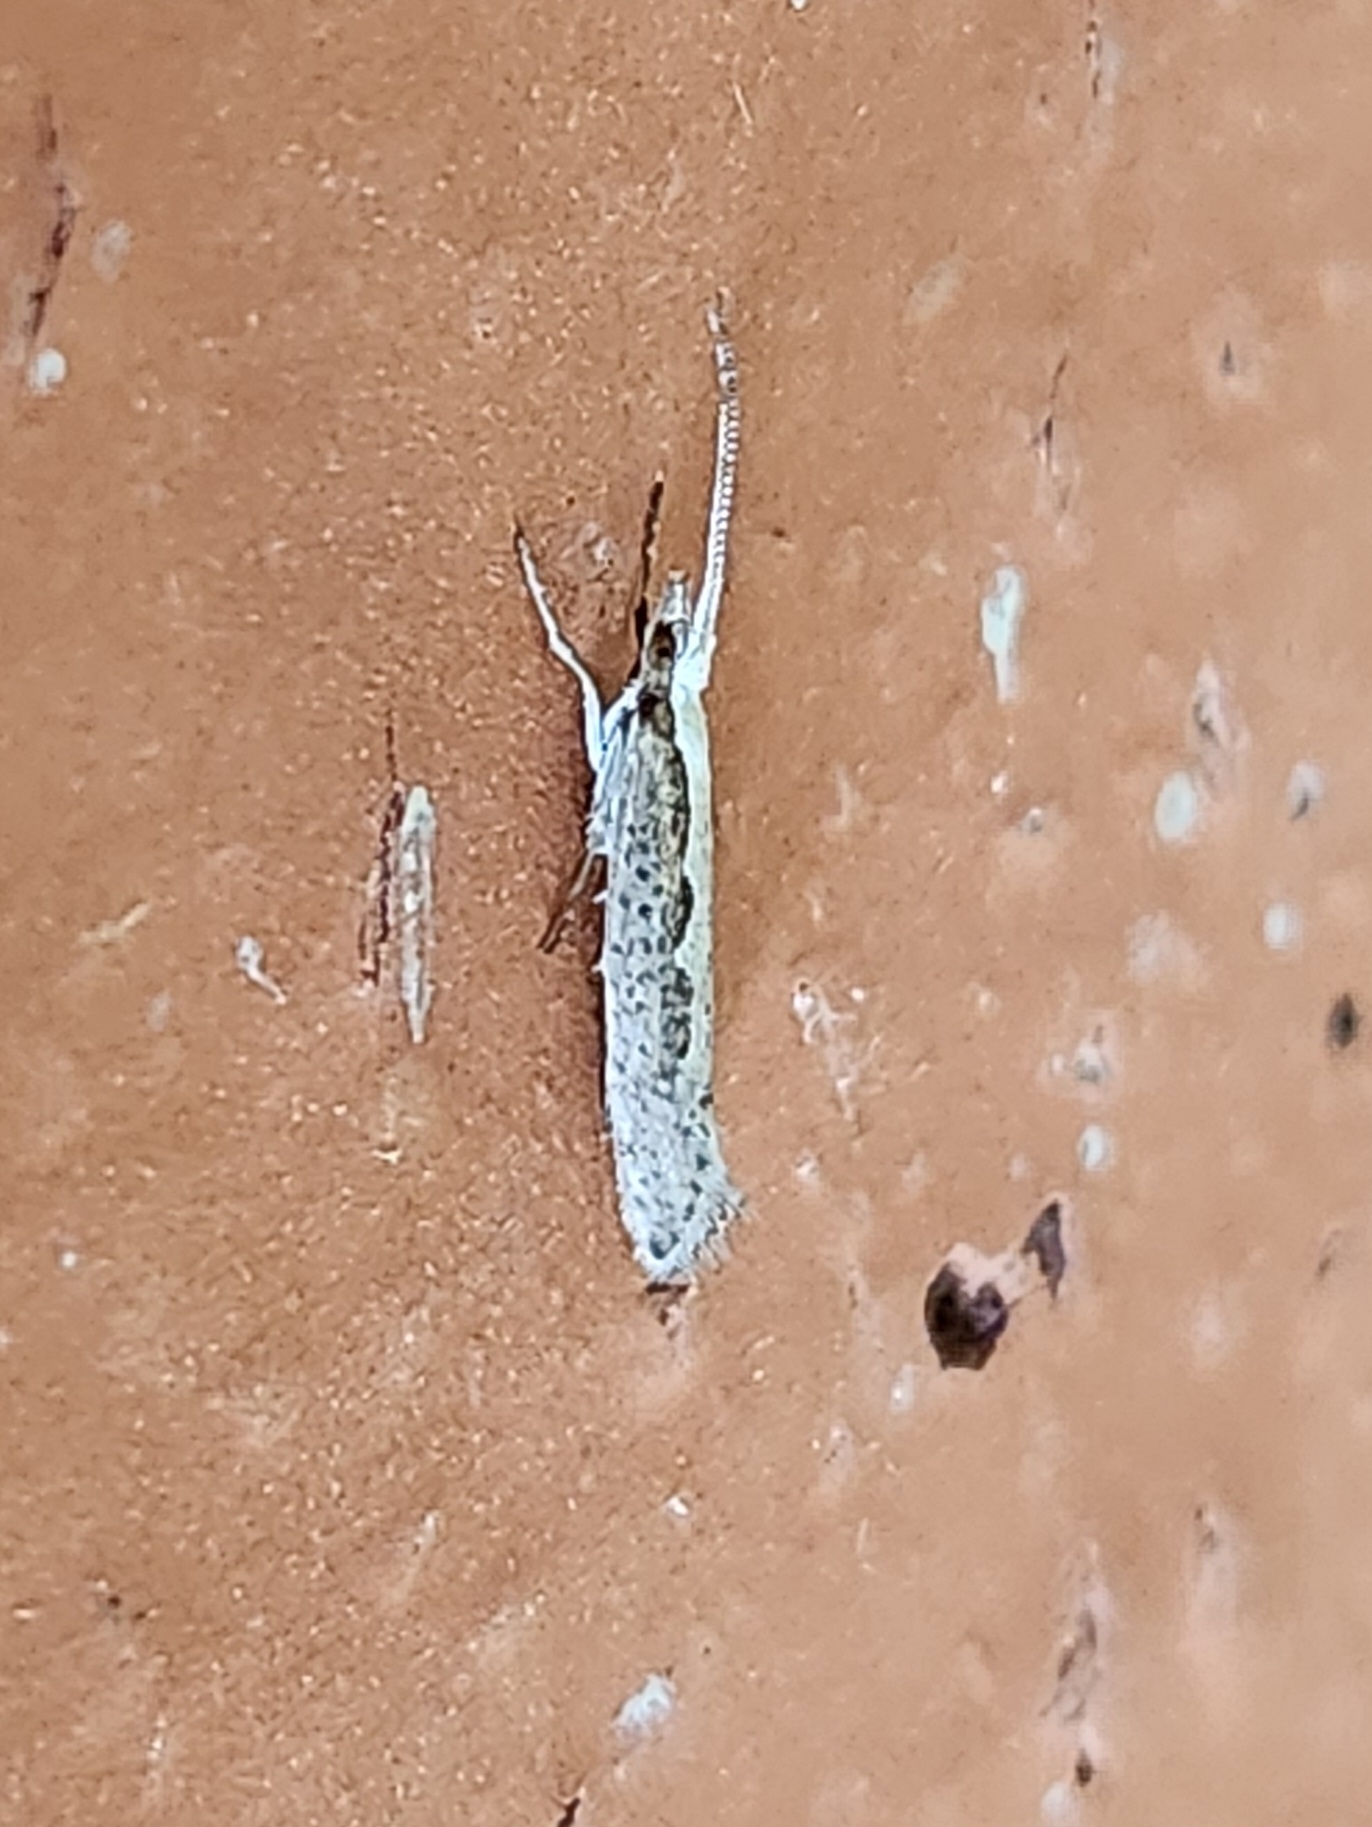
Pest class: diamondback_moth